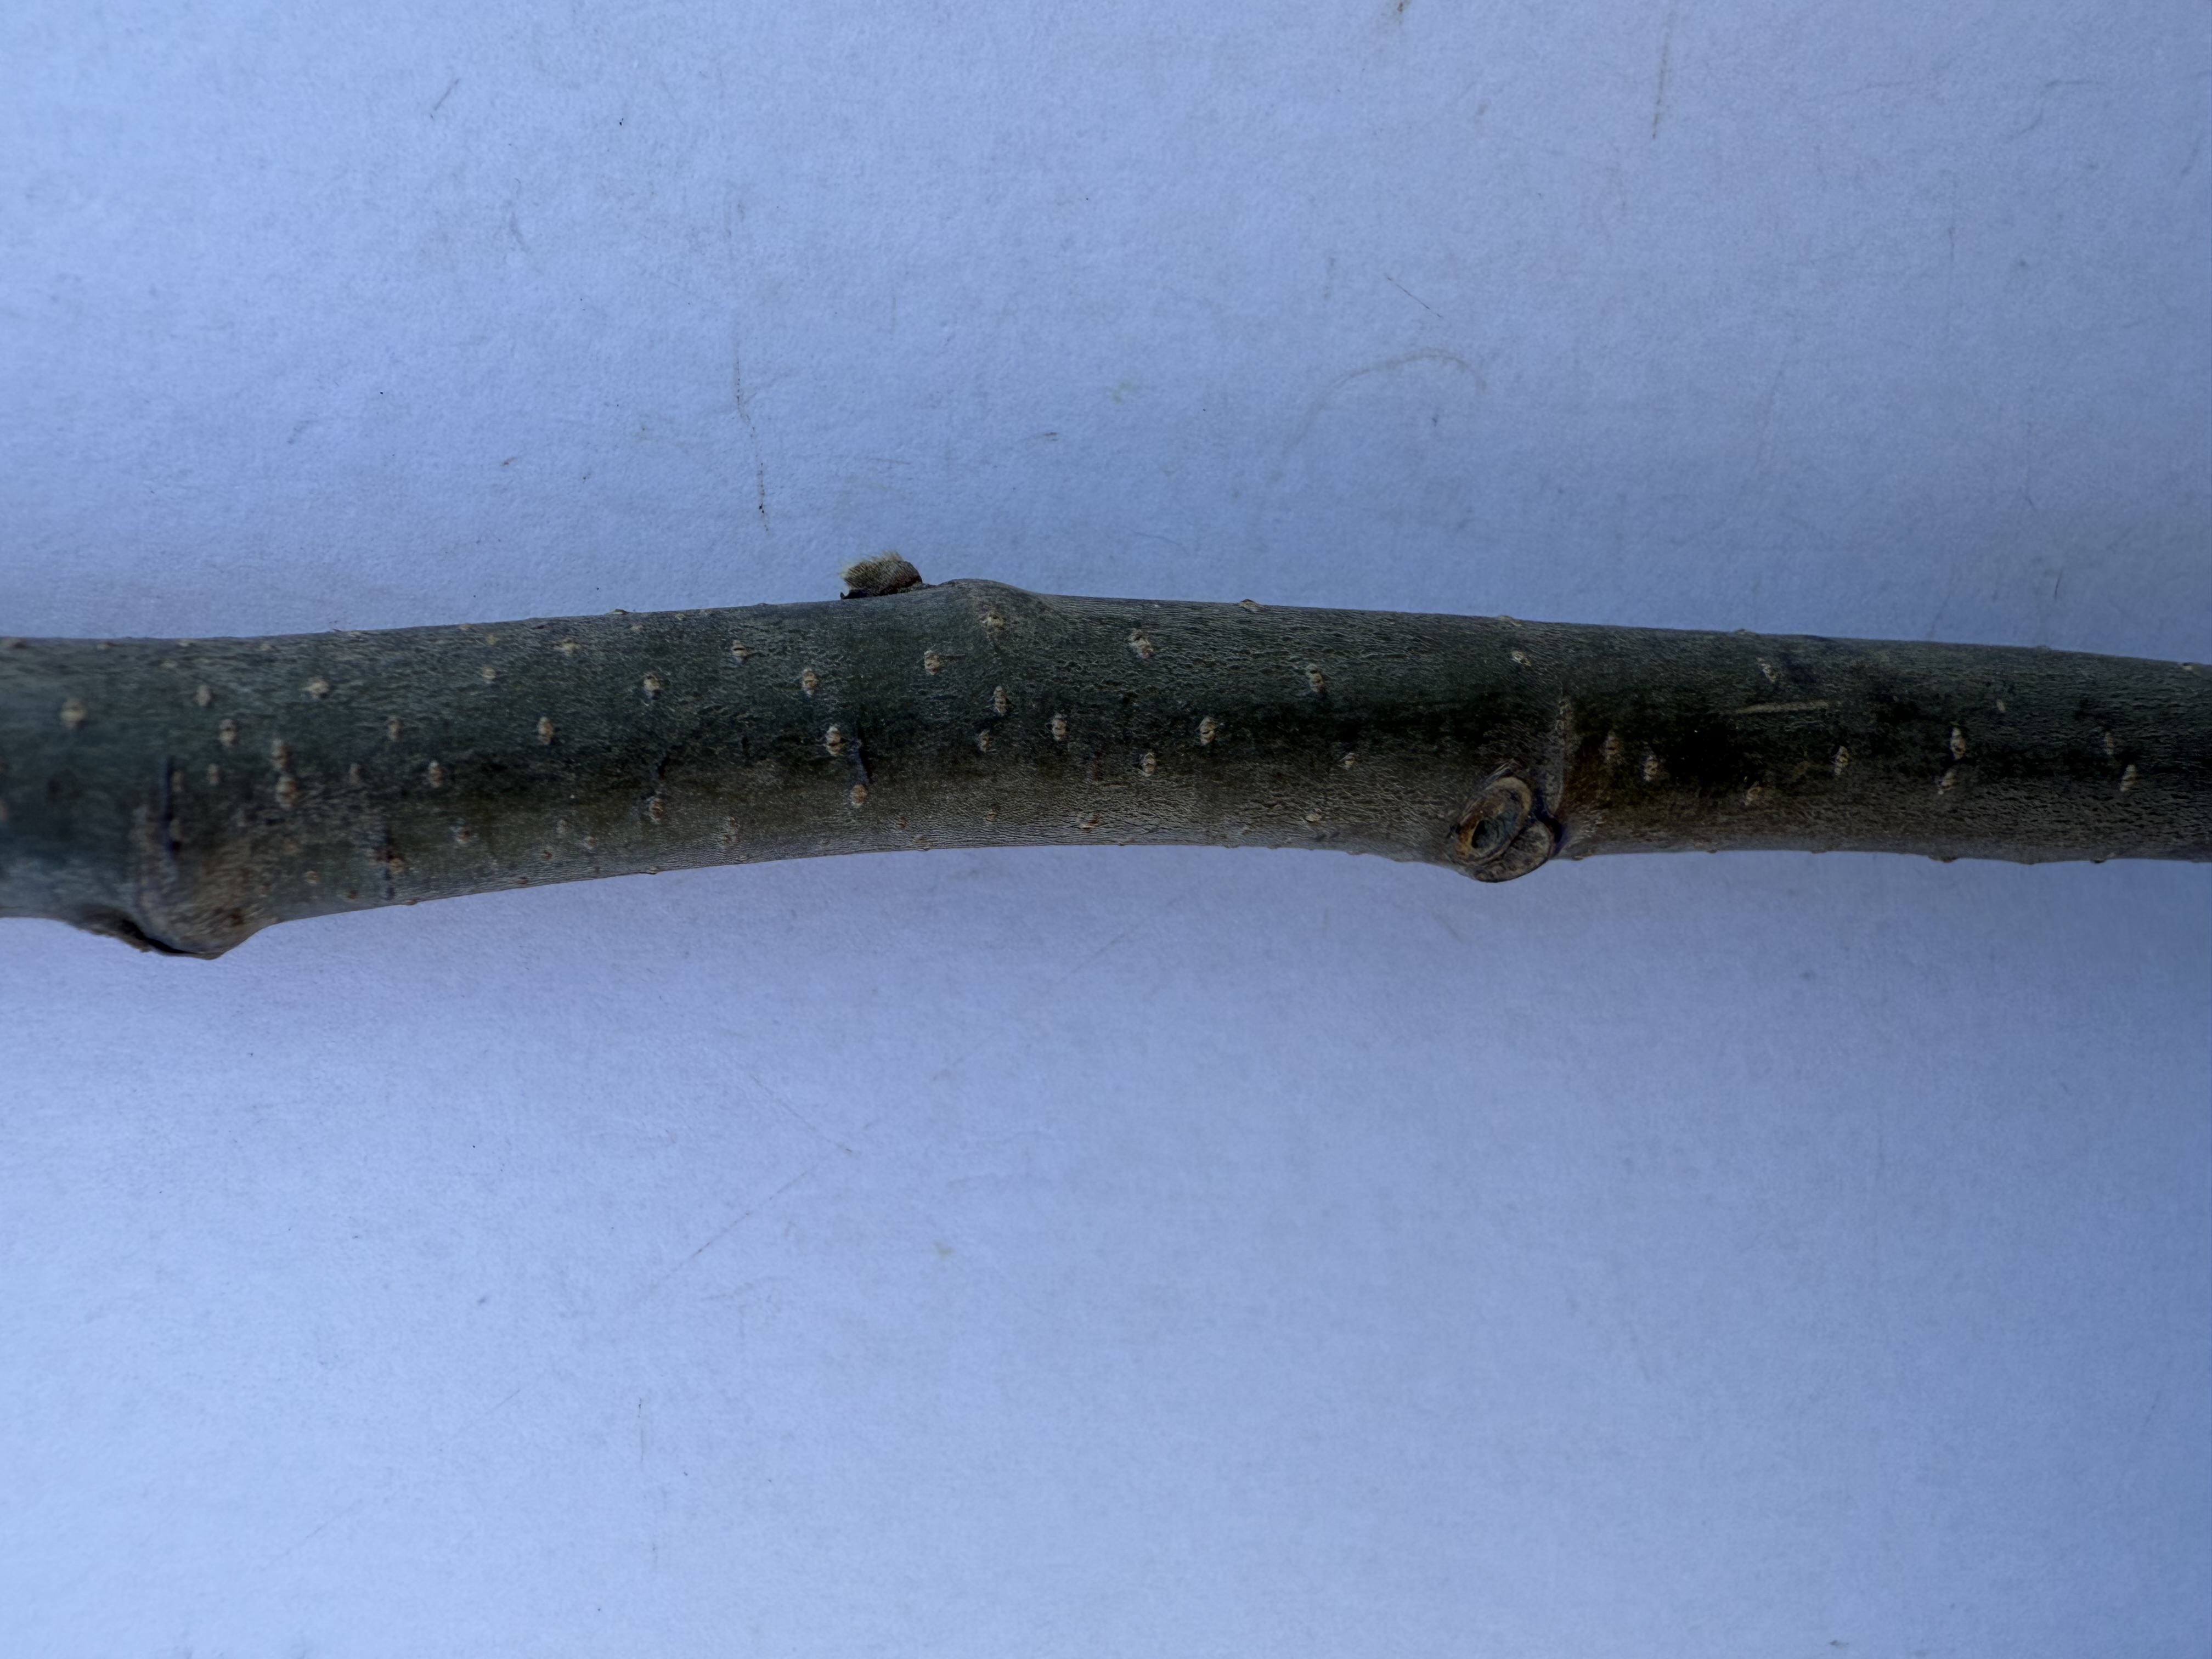
Variety: Chestnut